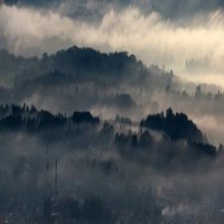
Cloud type: Stratus